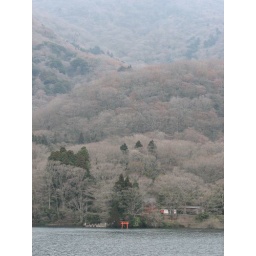
The mountains around the lake are quite steep.